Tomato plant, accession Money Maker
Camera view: tilt-top (135 deg); turntable rotation: 0 degrees
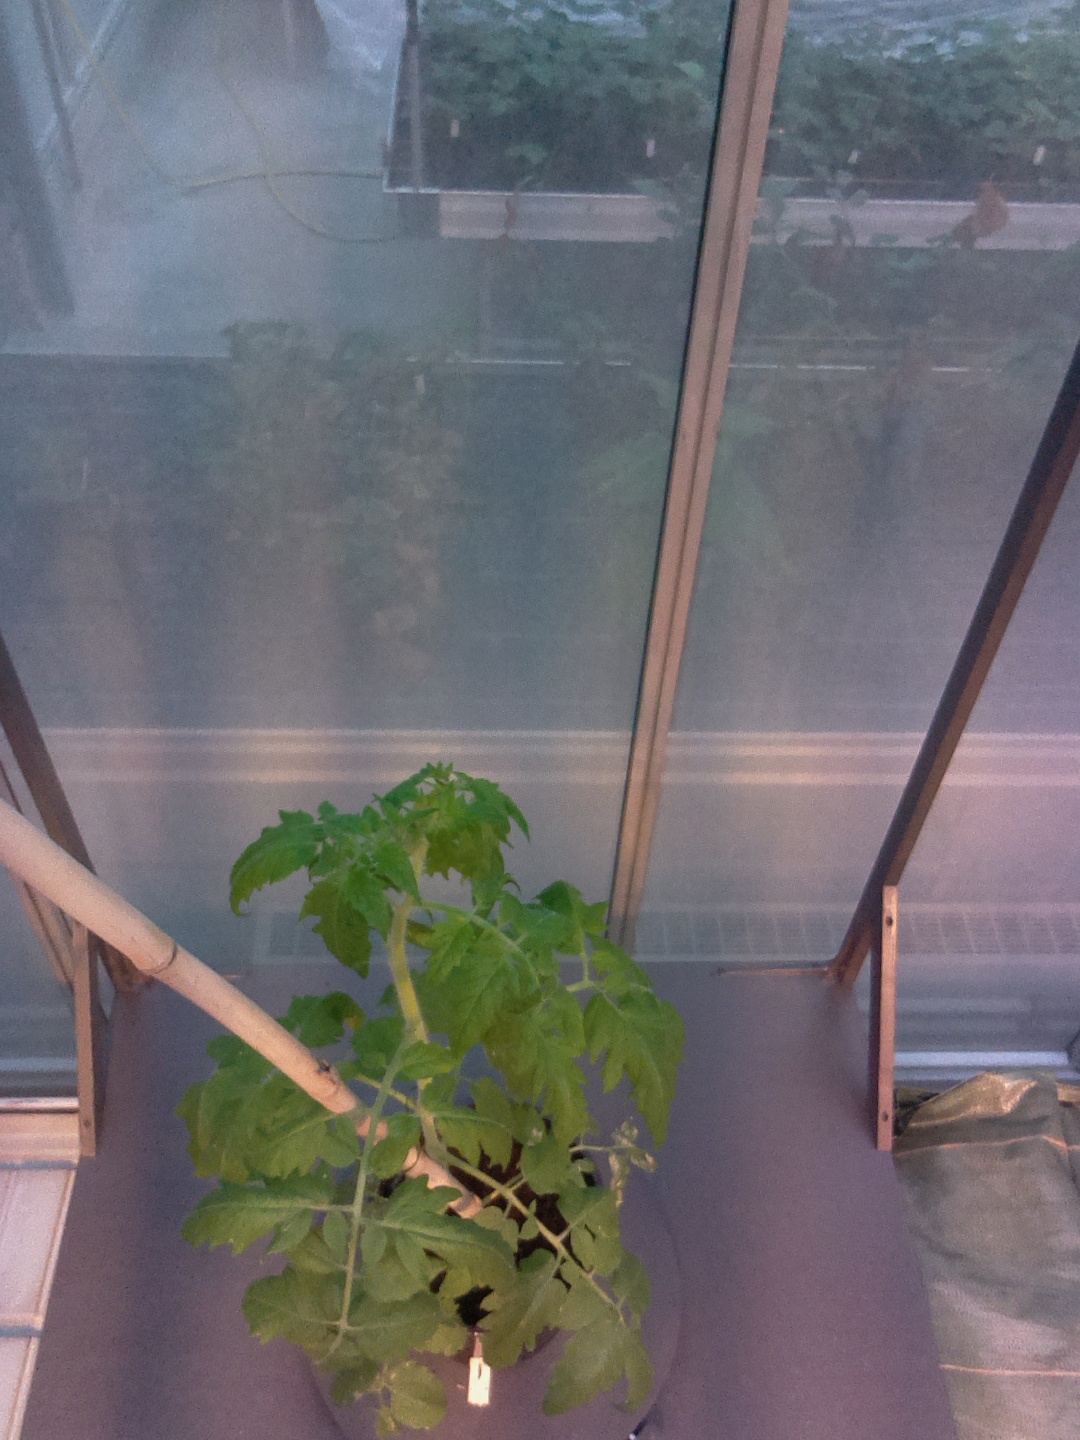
BBCH growth stage 53: 3 inflorescences visible